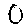
Label: 0